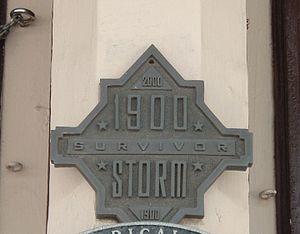
Le 8 septembre 1900, l’ouragan de Galveston atteint le continent américain à la hauteur de la ville côtière de Galveston dans l’État du Texas. Ses vents atteignent une vitesse de 233 kilomètres par heure. Mesuré avec l’échelle de Saffir-Simpson, ce cyclone tropical est rangé dans la catégorie 4. Il a causé des dégâts massifs et fait entre 6 000 et 12 000 victimes, le nombre le plus souvent cité étant de 8 000 personnes. Il s'agit du troisième ouragan atlantique le plus meurtrier après le Grand ouragan de 1780 et l'ouragan Mitch de 1998. Comme ces derniers n'ont pas affecté les États-Unis, l'ouragan de Galveston est toujours le cyclone tropical le plus meurtrier de l'histoire de ce pays, et c'était le troisième plus coûteux jusqu'en 2010.